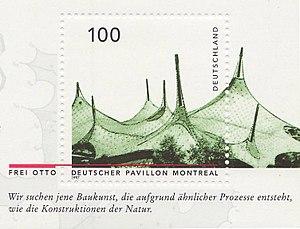
Pavillon de l'Allemagne à l'Expo 67, Montréal.